Rolls-Royce Limited

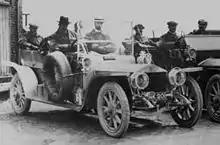
"The Silver Ghost", 40/50 chassis #60551 registration AX-201 Scottish Reliability Trial 22 June 1907

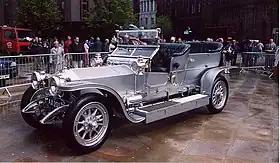
Original Silver Ghost car in 2004 — 40/50 chassis #60551 with semi-Roi-des-Belges open tourer body by Barker

During 1906 Royce had been developing an improved six-cylinder model with more power than the Rolls-Royce 30 hp. Initially designated the 40/50 hp, this was Rolls-Royce's first all-new model. In March 1908, Claude Johnson, Commercial Managing Director and sometimes described as the hyphen in "Rolls-Royce", succeeded in persuading Royce and the other directors that Rolls-Royce should concentrate exclusively on the new model, and all the earlier models were duly discontinued. Johnson had an early example finished in silver and named, as if it were a yacht, "Silver Ghost". Unofficially the press and public immediately picked up and used Silver Ghost for all the 40/50 cars made until the introduction of the 40/50 Phantom in 1925.